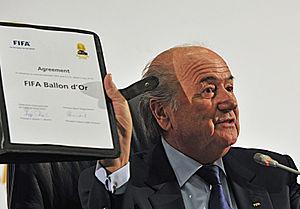
Le FIFA Ballon d'or est une récompense attribuée au meilleur joueur de football de l'année. Créé en juillet 2010 par un accord passé entre Amaury Sport Organisation et la FIFA, ce prix fusionne les titres de Ballon d'or, décerné jusque-là par le magazine France Football et dont il reprend le palmarès, et de Meilleur footballeur de l'année FIFA. En septembre 2016, France Football et la FIFA décident d'arrêter leur collaboration pour l'attribution du Ballon d'or, en conséquence, ce dernier revient à son créateur historique. La FIFA n'organisera donc plus l'élection du prestigieux trophée.